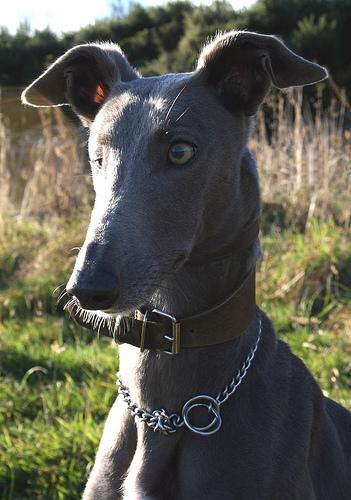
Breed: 234-n000065-whippet